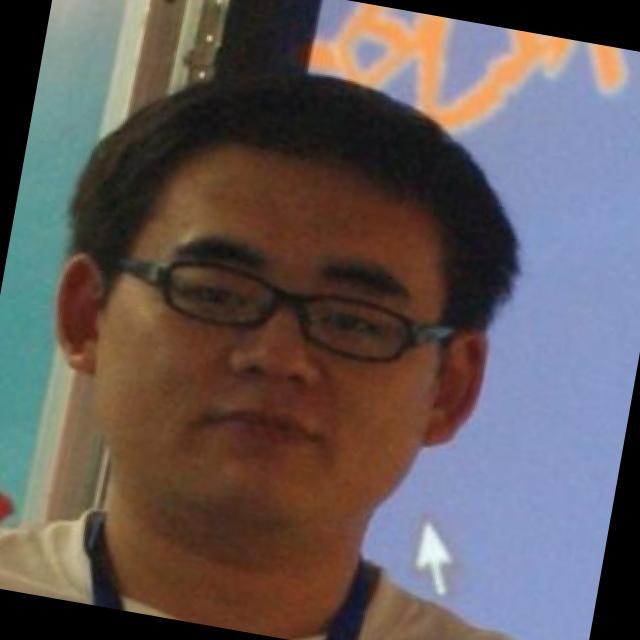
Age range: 21-44